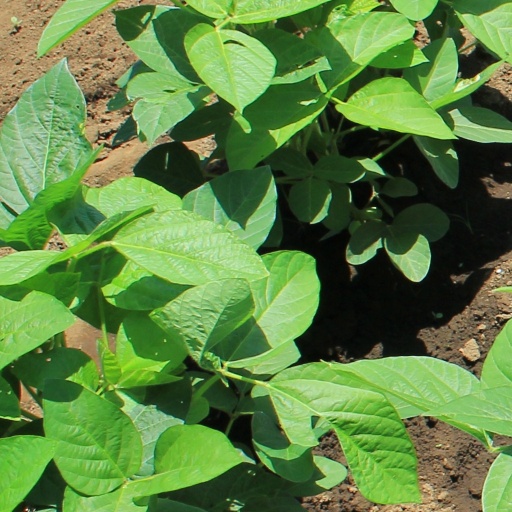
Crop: soybean